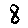
Label: 8